French art

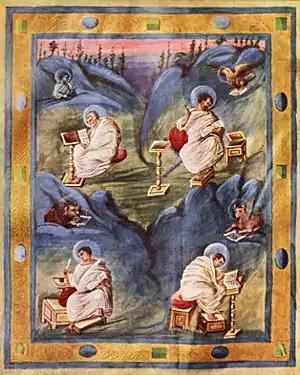
Aachen Gospels, c. 820, an example of Carolingian illumination

Carolingian art is the approximate 120-year period from 750 to 900—during the reign of Charles Martel, Pippin the Younger, Charlemagne, and his immediate heirs—popularly known as the Carolingian Renaissance. The Carolingian era is the first period of the medieval art movement known as Pre-Romanesque. For the first time, Northern European kings patronized classical Mediterranean Roman art forms, blending classical forms with Germanic ones, creating entirely new innovations in figurine line drawing, and setting the stage for the rise of Romanesque art and, eventually, Gothic art in the West.